Mithibai Kshitij

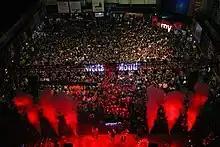
Pronite at Mithibai Kshitij

Mithibai Kshitij's musical concerts also known as Pronites have prominent Indian and International artists perform live. Mithibai Kshitij has hosted Kailash Kher in 2010, Jaz Dhami in 2016, Farhan Akhtar and StadiumX in 2017, Arjun Kanungo and Vishal Shekhar in 2018, Salim Sulaiman, Mohit Chauhan, Himesh Reshammiya, Ankit Tiwari, Amaal Malik, Kanika Kapoor and Meet Bros in 2019, Krishnakumar Kunnath popularly known as KK in 2021, Sunidhi Chauhan, Javed Ali and King (rapper) in 2022, The Yellow Diary (an Indie Alt-Rock Band), Amit Trivedi and Sachin-Jigar in 2023.